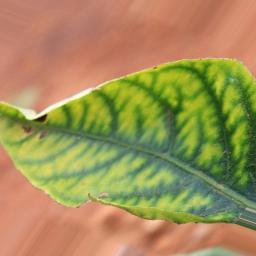
Label: nutritional